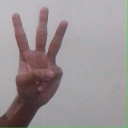
अक्षर: व